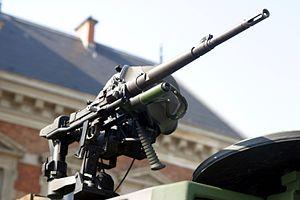
Mitrailleuse AA-52 montée sur un char AMX-56 Leclerc, prise en photo le 14 juillet 2006 à Paris.
Le char Leclerc est un char de combat français de troisième génération, fabriqué à l'arsenal de Roanne par Nexter — anciennement Giat Industries — jusqu'en juillet 2008. Il a été nommé en l'honneur du maréchal Leclerc.
La Manufacture d'armes de Saint-Étienne est une ancienne entreprise française d'armement située à Saint-Étienne.
L'arme automatique transformable modèle 1952 est une mitrailleuse multi-usage développée en France à partir de 1952.